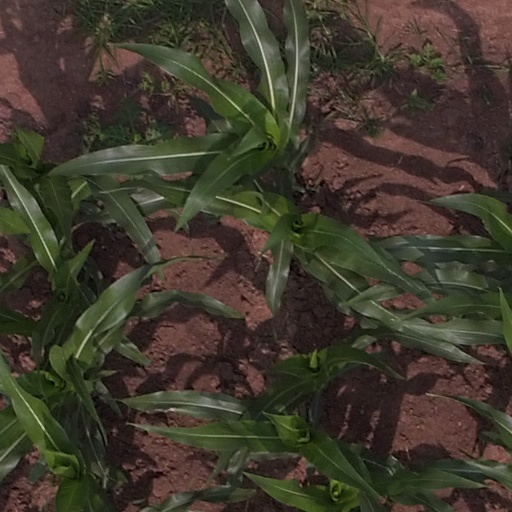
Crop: maize; corn